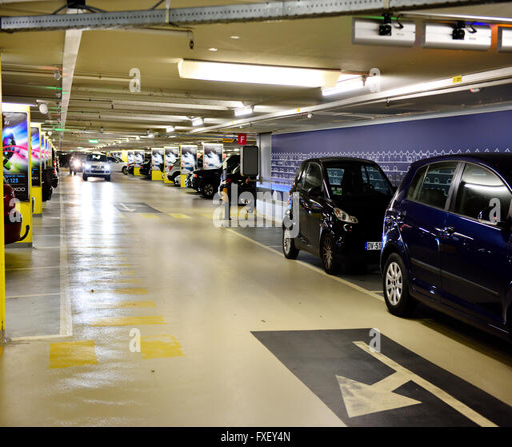
underground car park below lake .